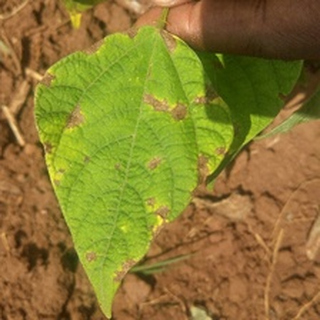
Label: bean_angular_leaf_spot